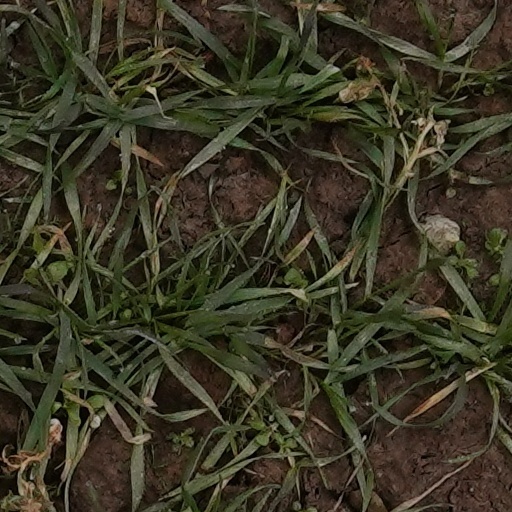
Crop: wheat